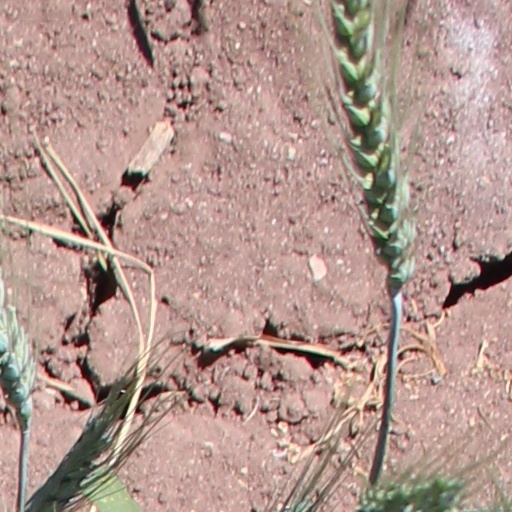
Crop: wheat